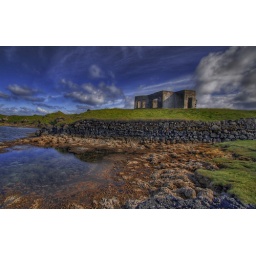
Just outer walls left standing of a house near Grindavik. This is a HDR from 3 exposures.